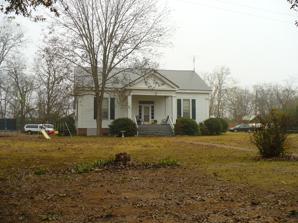
Building: Cedar Crest (Faunsdale, Alabama)
Country: United States of America
Year built: 1850
Historic house in Alabama, United States United States historic place Cedar Crest U.S. National Register of Historic Places Cedar Crest plantation house in 2008 Show map of Alabama Show map of the United States Nearest city Faunsdale, Alabama Coordinates 32°25′41″N 87°39′37″W / 32.42806°N 87.66028°W / 32.42806; -87.66028 Built 1850 Architectural style Greek Revival MPS Plantation Houses of the Alabama Canebrake and Their Associated Outbuildings Multiple Property Submission NRHP reference No. 93000763 Added to NRHP August 5, 1993 Cedar Crest , also known as Cedar Crest Farms , is a Greek Revival plantation house located near Faunsdale , Alabama . It was built for Kimbrough Cassels Dubose in 1850 by Albert Prince, a slave. Dubose, born in Darlington District, South Carolina was educated at the preparatory school of Prof. Stafford who later was of the faculty of the University of Alabama. His wife was Miss Elizabeth Boykin Witherspoon also of Darlington District, South Carolina, and they had seven sons and four daughters: John Witherspoon, James Henry, Jr., Eugene, Nicholas William, Francis Marion, Lemuel Benton and Edwin Dargan-the daughters Louisa, Rosalie, Augusta and Adele. The plantation was worked by the forced labor of as many as 130 enslaved persons. The house is one-and-a-half stories with side gables, but has been simplified.  It originally had side wings, with adjoining porches across the front. These were removed in 1939, leaving the small central front portico.  Another historic plantation house, Altwood , was moved from a nearby location to the Cedar Crest grounds in 1988. The house was added to the National Register of Historic Places on August 5, 1993, as a part of the Plantation Houses of the Alabama Canebrake and Their Associated Outbuildings Multiple Property Submission . Kimbrough Dubose's son John Witherspoon Dubose, author of "Chronicles of the Canebrake," resided at "Cedar Grove" as he referred to it from February 1850 until December 1876. References